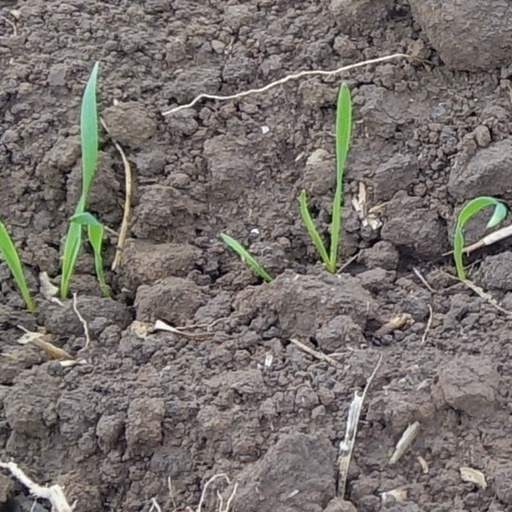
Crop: wheat